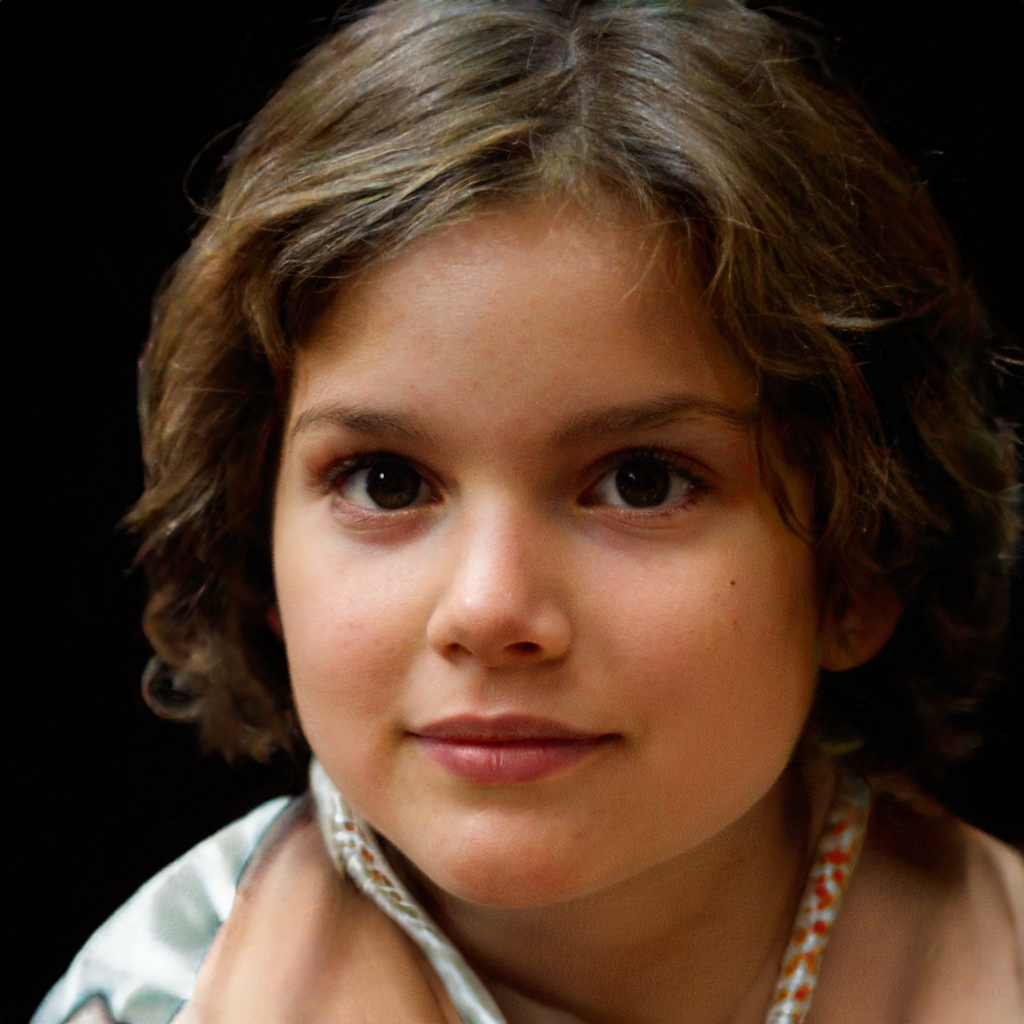
Label: Colored